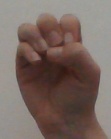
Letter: ha